Mildenhall Fen Tigers

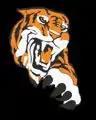
Mildenhall Fen Tigers

The Mildenhall Fen Tigers are a British speedway team, founded in 1975, who last raced in the National Development League during 2023.